Pink salmon

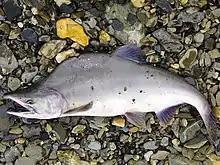
Alaskan pink salmon in its freshwater spawning phase.

The commercial harvest of pink salmon is a mainstay of fisheries of both the eastern and western North Pacific. In 2010, the total harvest was some 260 million fish, corresponding to 400,000 tonnes. Of this, 140 million fish were from Russian fisheries and 107 million from the USA (Alaska). Pink salmon account for 69% of the total Russian salmon fisheries. The majority of pink salmon are harvested using coastal set net traps, and the fisheries are concentrated on the east coast of Sakhalin (average 110,000 tonnes per year).